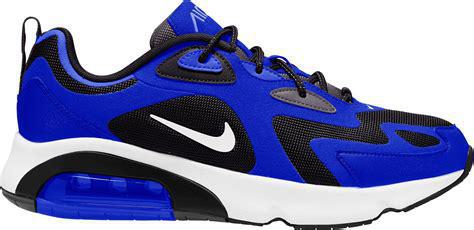
Brand: Nike
Model: Air Max 200